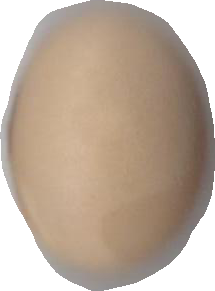
Variety: Anjasmoro